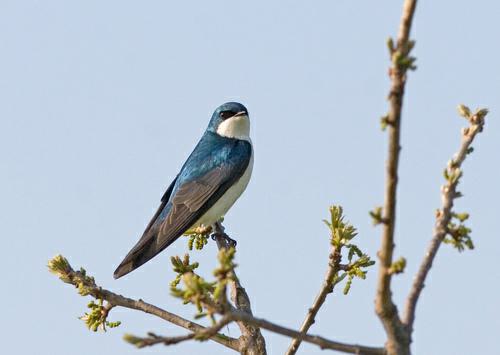
A photo of a tree swallow